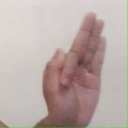
अक्षर: फ